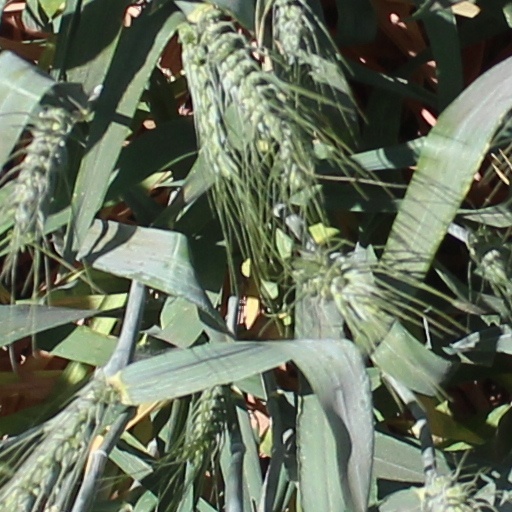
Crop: wheat